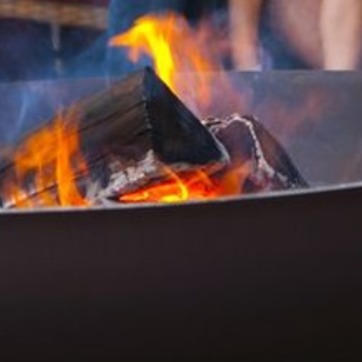
Material: other